Signals intelligence in modern history

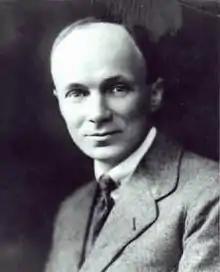
Captain H.J. Round devised and oversaw the construction of an array of direction finding stations that were able to track the movements of enemy ships.

A similar organisation had begun in the Military Intelligence department of the War Office, which become known as MI1b, and Colonel Macdonagh proposed that the two organisations should work together. Little success was achieved except to organise a system for collecting and filing messages until the French obtained copies of German military ciphers. The two organisations operated in parallel, decoding messages concerning the Western Front. A friend of Ewing's, a barrister by the name of Russell Clarke, plus a friend of his, Colonel Hippisley, approached Ewing to explain that they had been intercepting German messages. Ewing arranged for them to operate from the coastguard station at Hunstanton in Norfolk. They formed the core of the interception service known as 'Y' service, together with the post office and Marconi stations, which grew rapidly to the point it could intercept almost all official German messages.